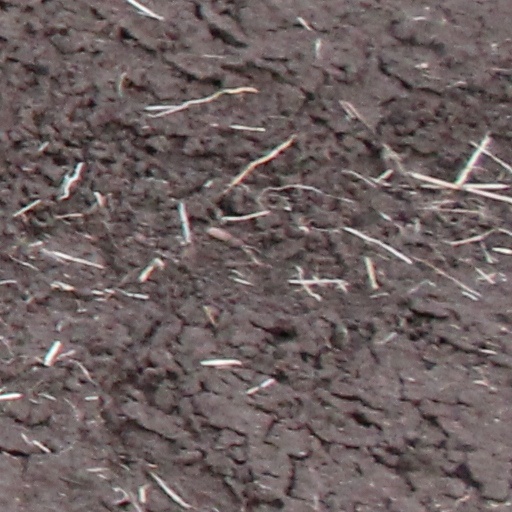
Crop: wheat